Avalency

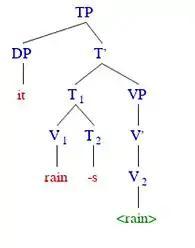
Figure 1. Syntax phrase structure tree. This English sentence reads, "It rains." N.B. The angled brackets around "rain" indicate syntactic movement. The tree was creating using phpSyntaxTree.

In non-null-subject languages (also referred to as languages which are not pro-drop languages) avalent verbs typically still have a subject. The subject, however, is not truly an actant (or, agent), but rather simply a marker of third person singular. The following examples have been taken from Lucien Tesnière's "Elements of Structural Syntax".